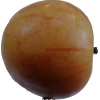
Label: Apple 14